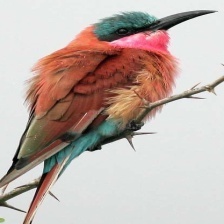
Species: CARMINE BEE-EATER
Scientific name: MEROPS NUBICOIDES
ImageNet parent category: bee_eater